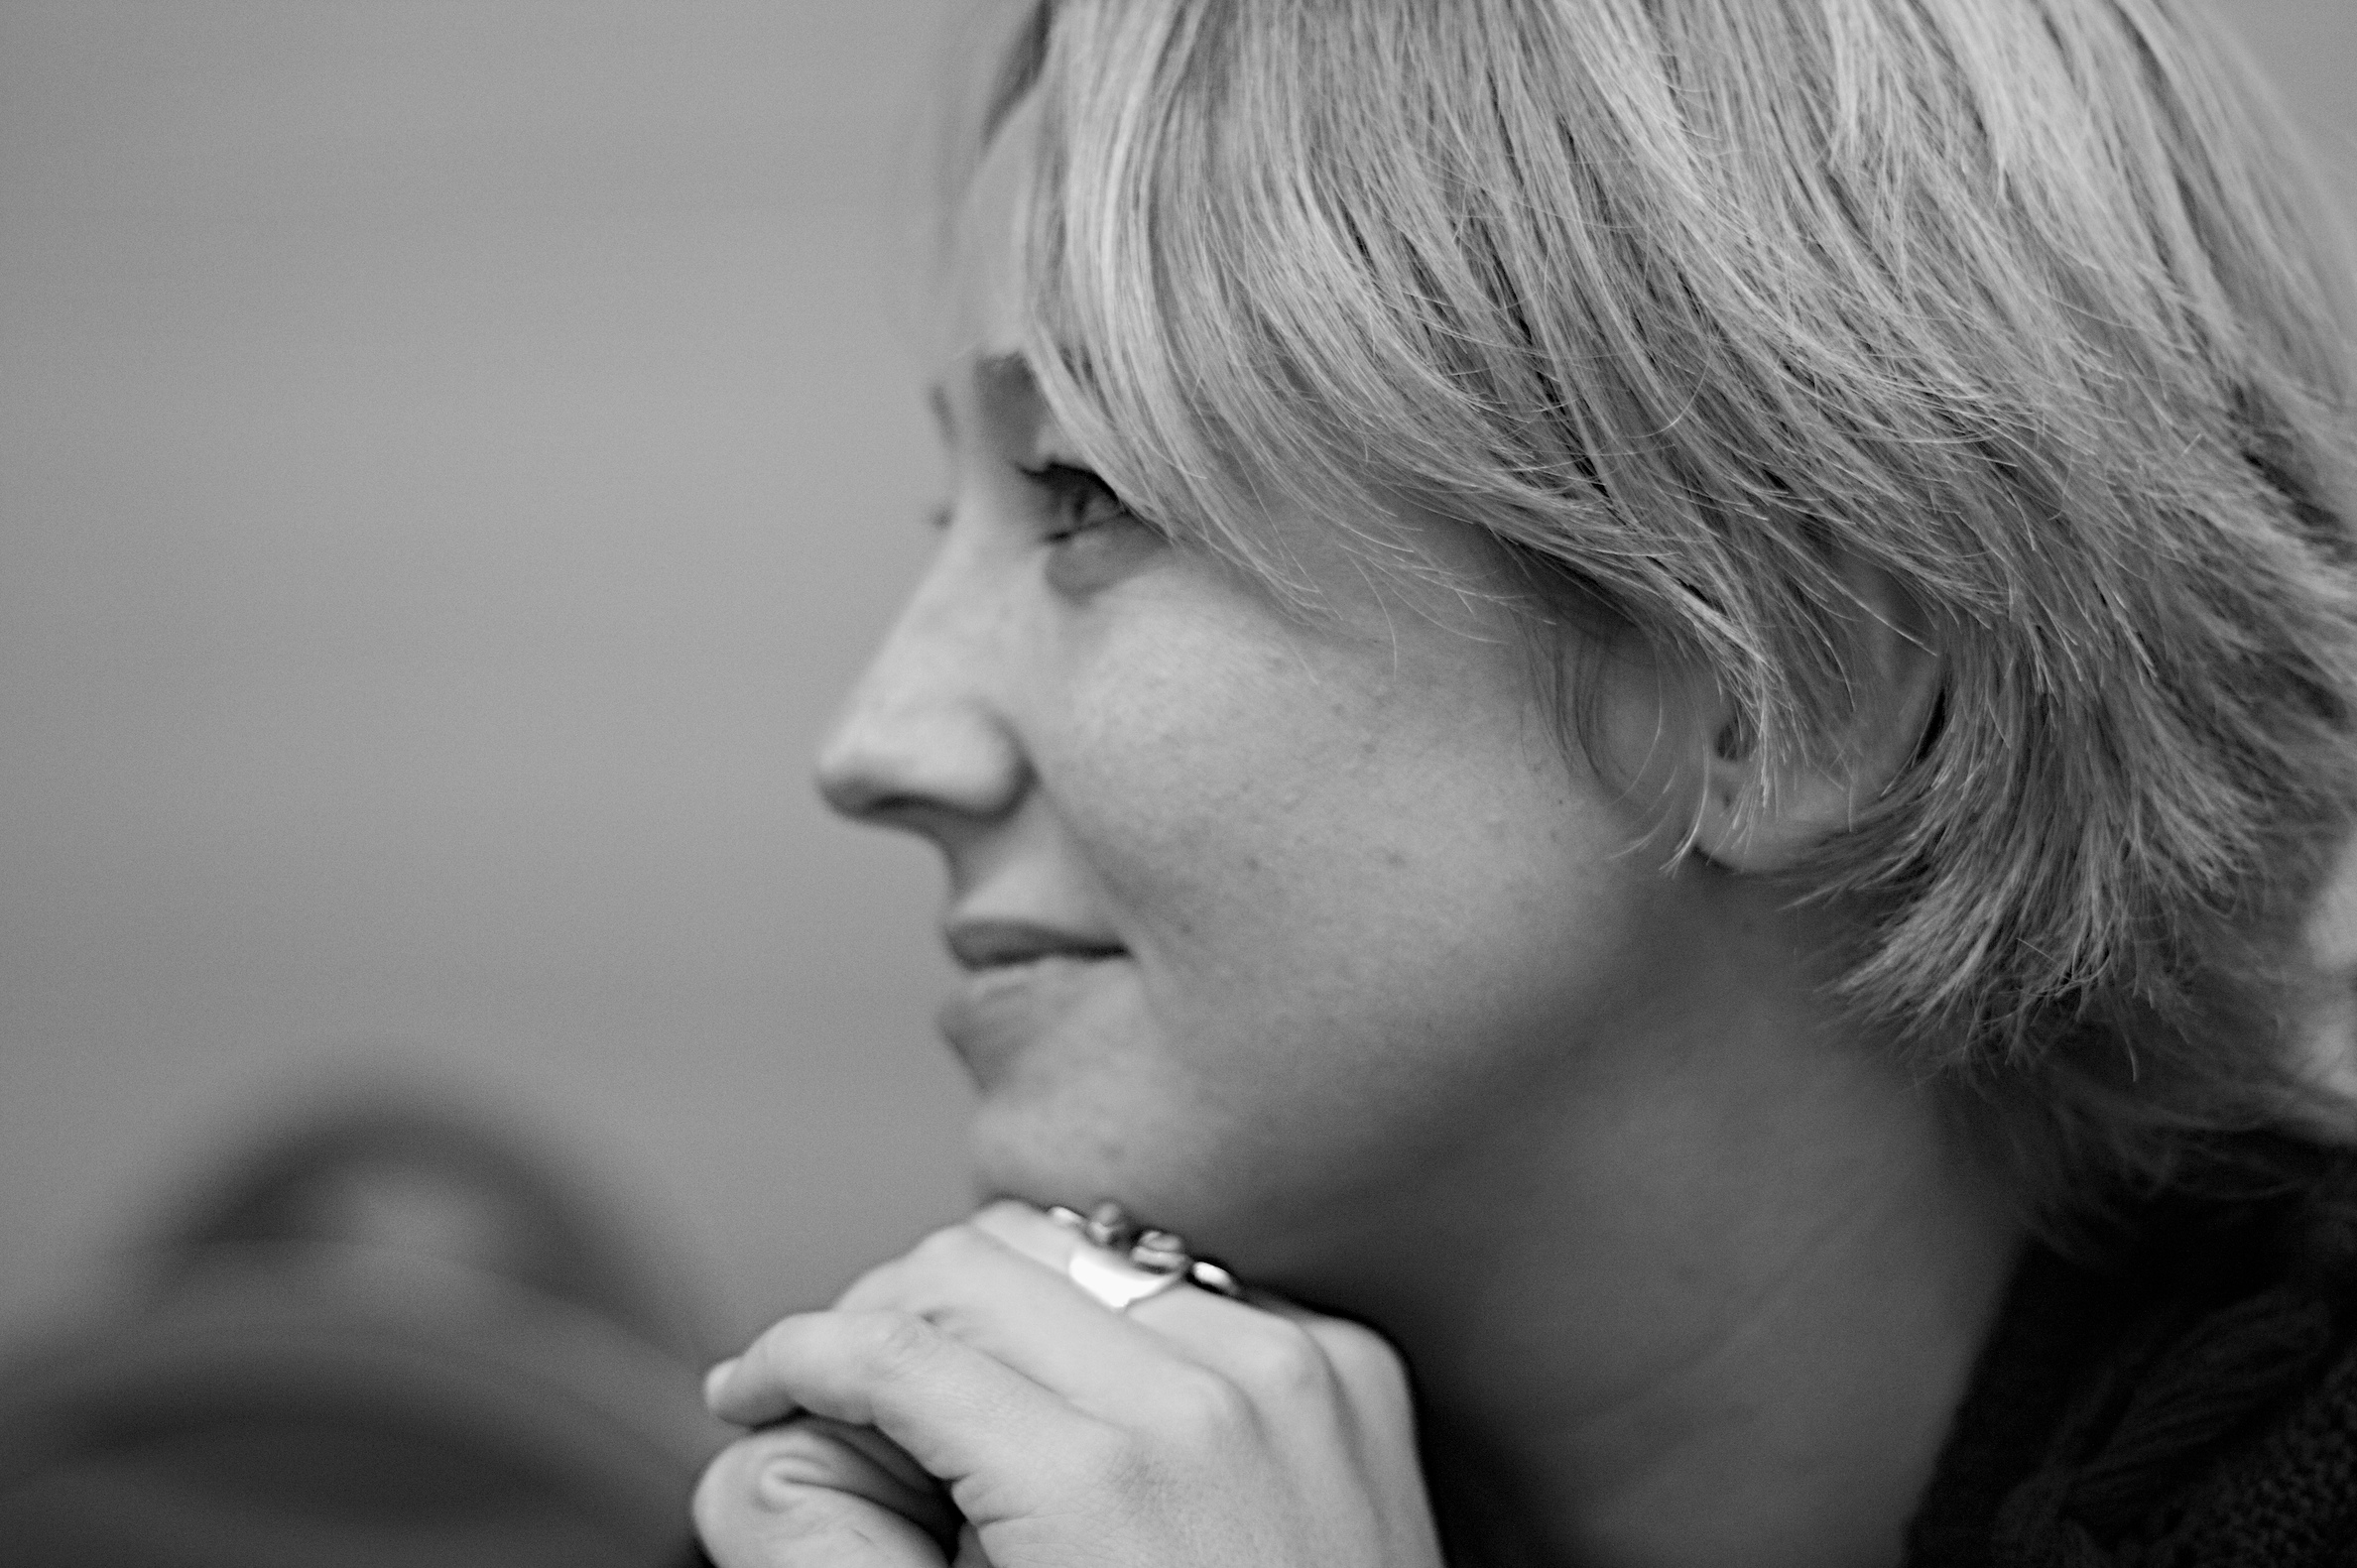
person, black and white, girl, woman, hair, white, photography, portrait, black, monochrome, barcelona, facial expression, smile, close up, face, nose, eye, head, skin, beauty, organ, nmcfriends, oet09, emotion, interaction, sense, monochrome photography, portrait photography